Year of Railways

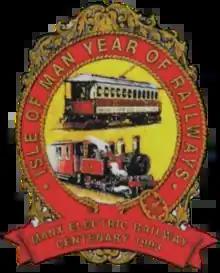

The Year of Railways was a series of special events held on the Isle of Man during 1993 to commemorate the centenary of the opening of the first section of the Manx Electric Railway from Douglas (Derby Castle) to Groudle in September 1893.